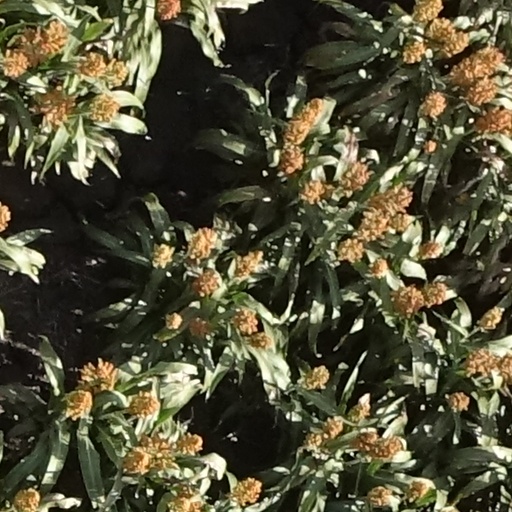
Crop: sorghum